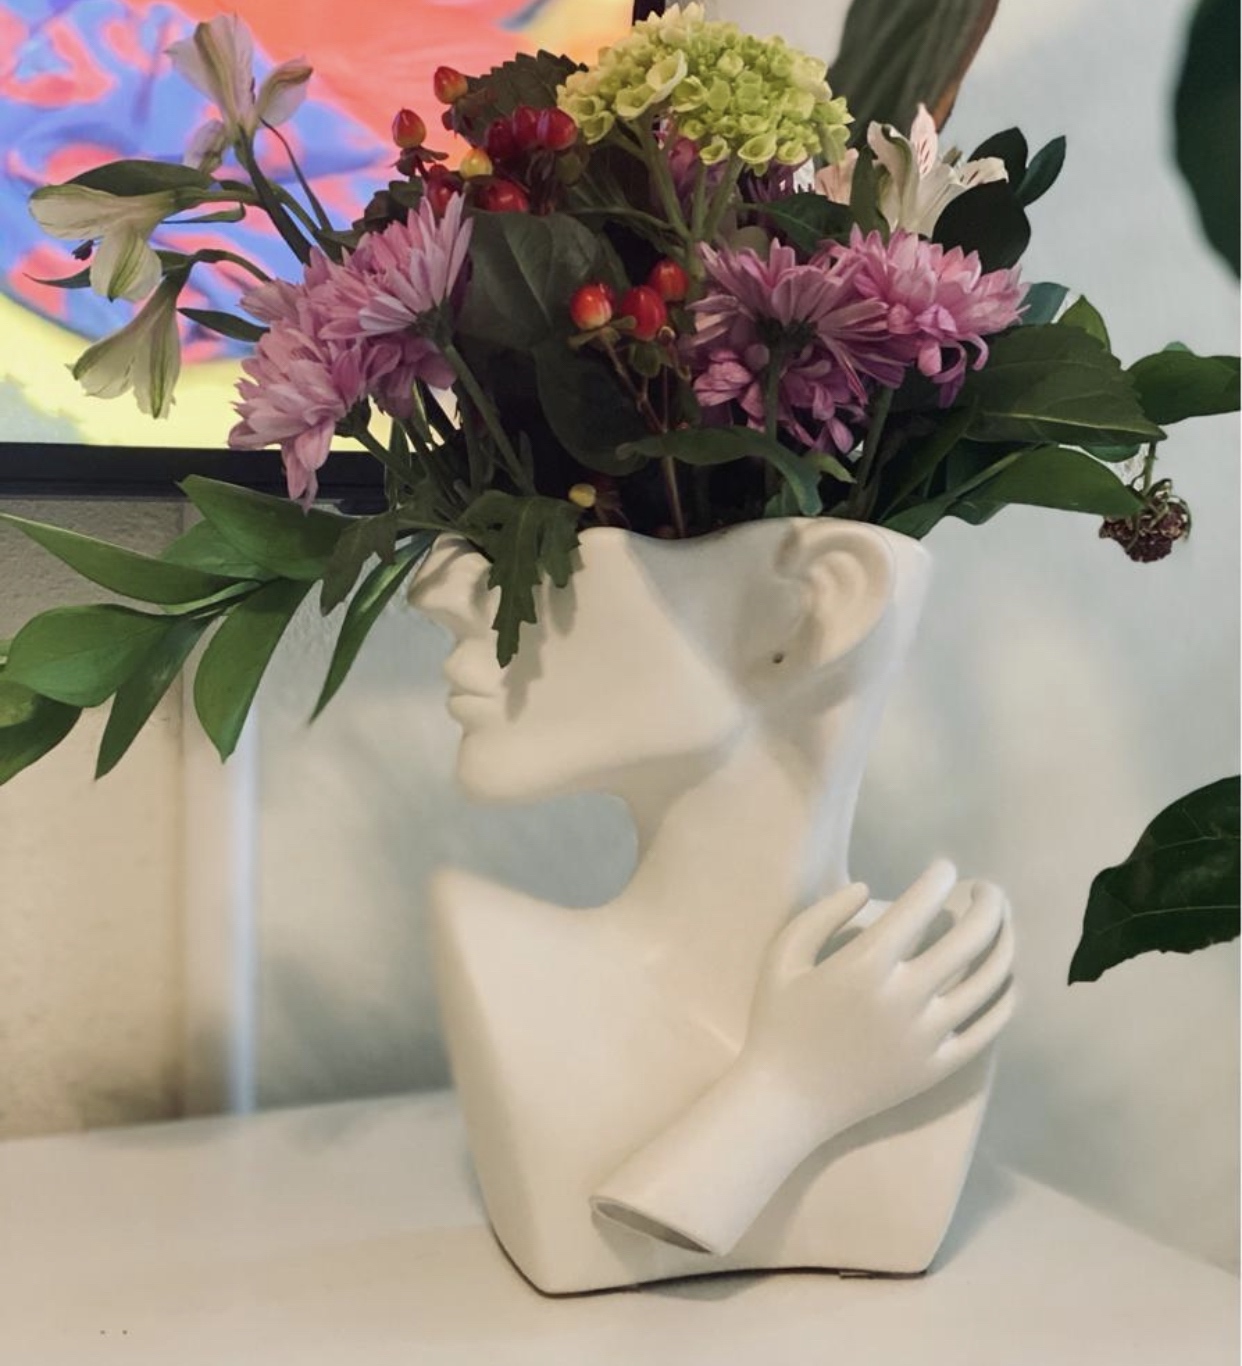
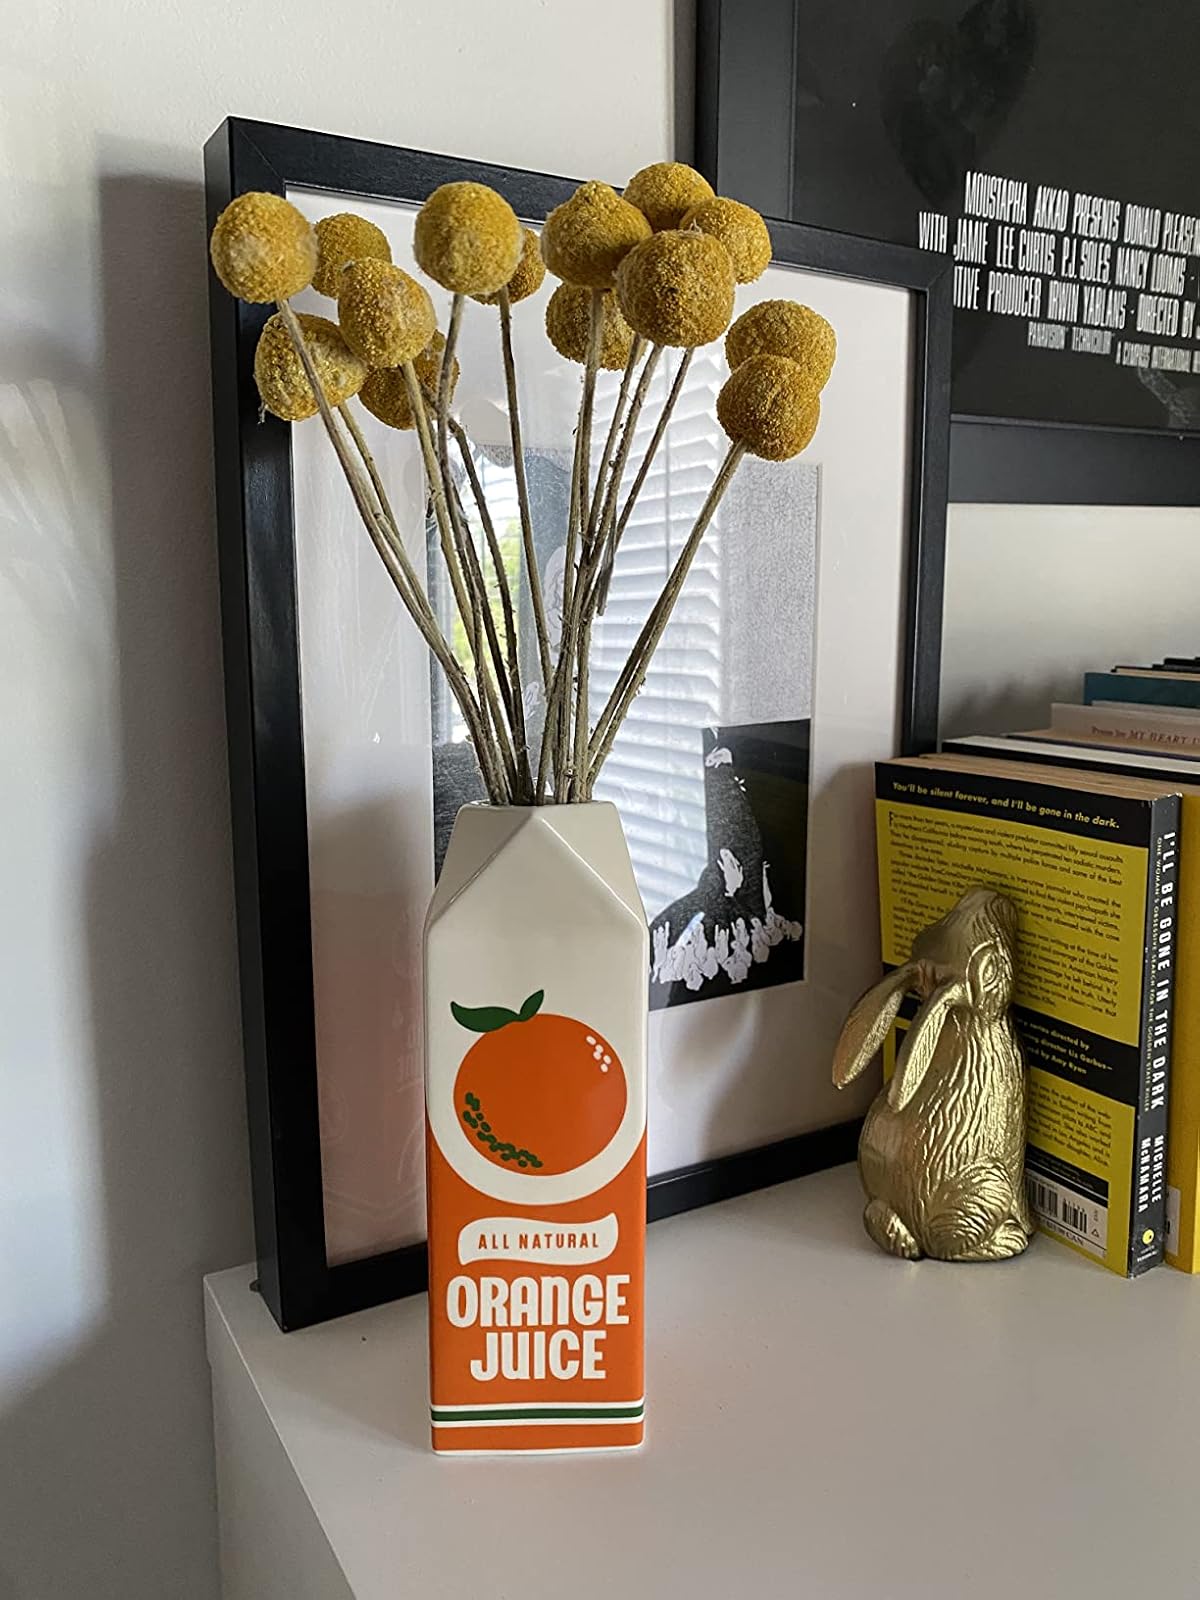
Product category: vase
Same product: no